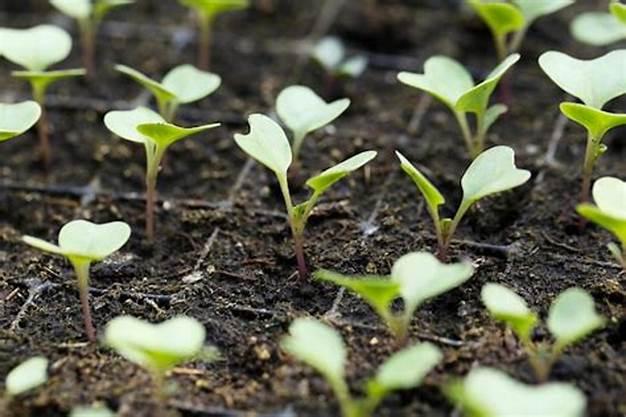
Eneo la shamba au bustani ikionekana mimea midogo yenye ukijani kibichi iliyochanua vizuri. Mpangilio wa eneo hili limepangwa kwa kilimo cha kisasa chini kuna wavu uliopita na kutenganisha kila mmea kwenye mraba wake. Izi nijitihada za wakulima katika kujihusisha na kilimo cha kisasa.